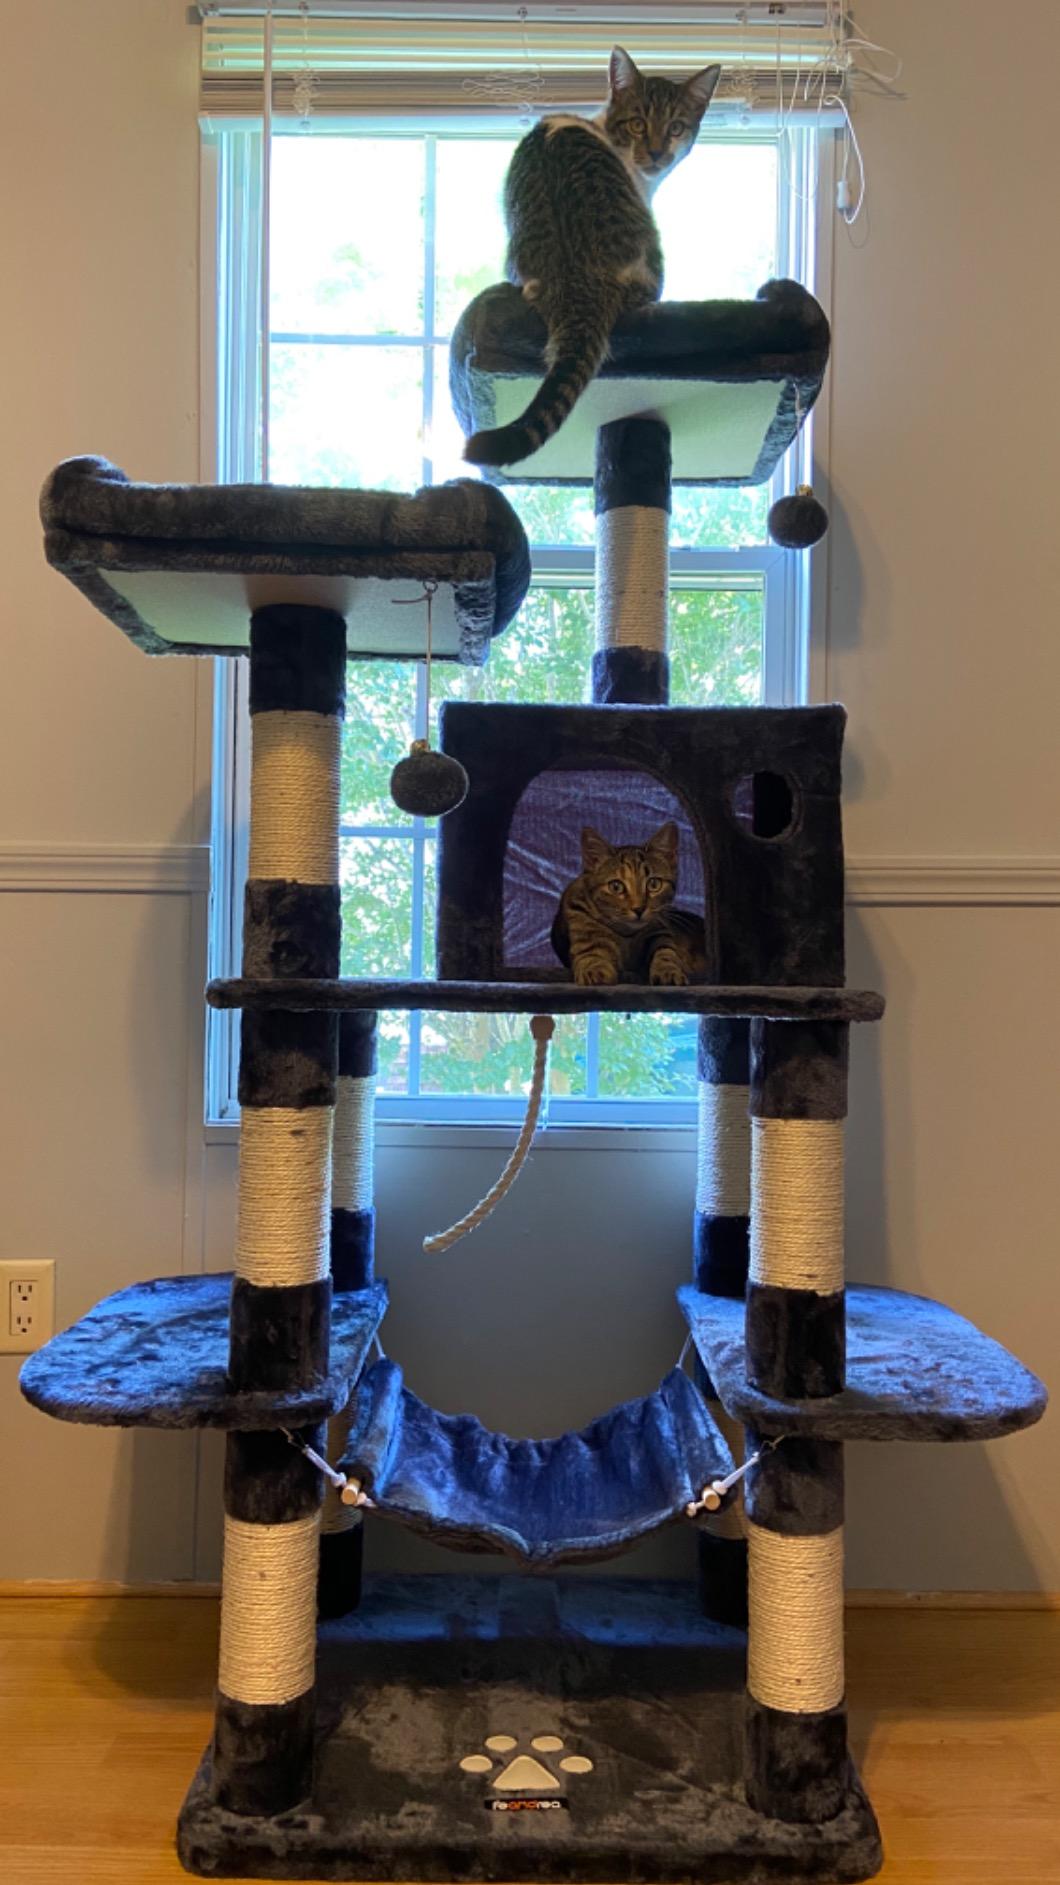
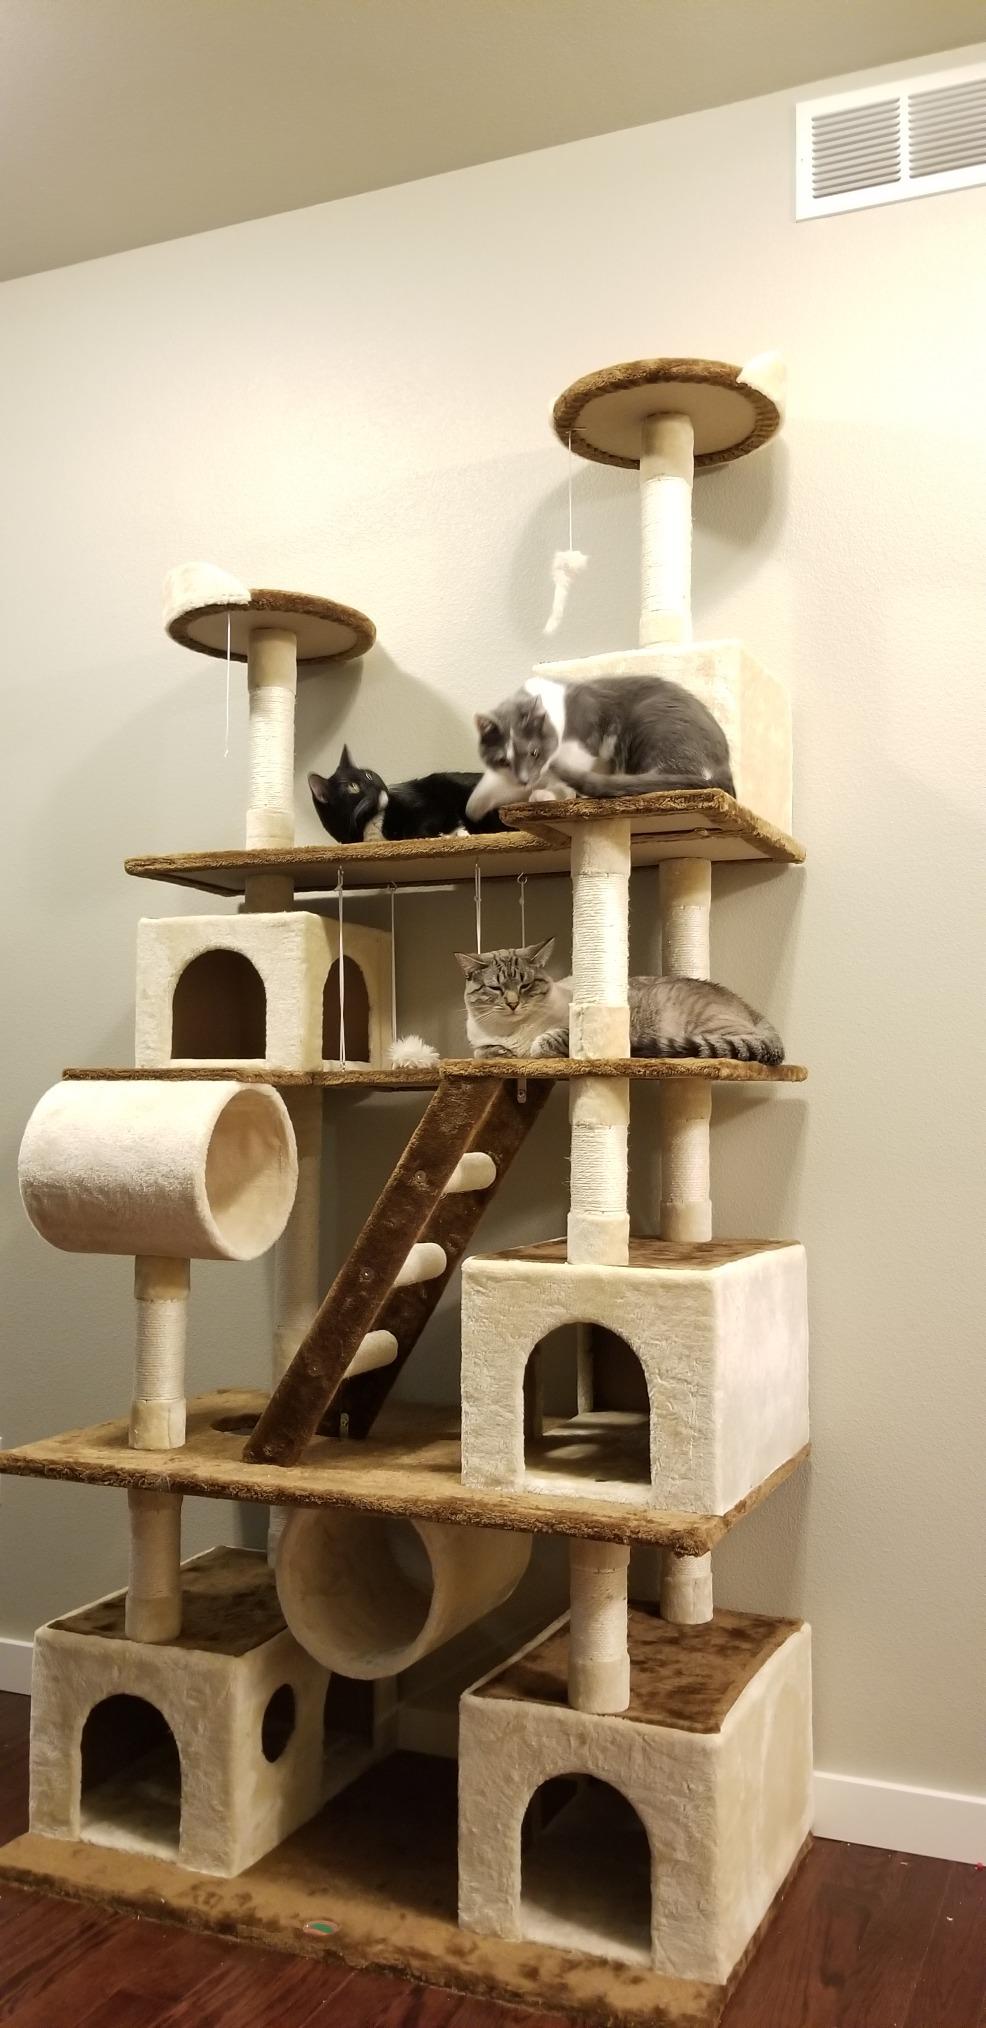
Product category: items_cat tree
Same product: no